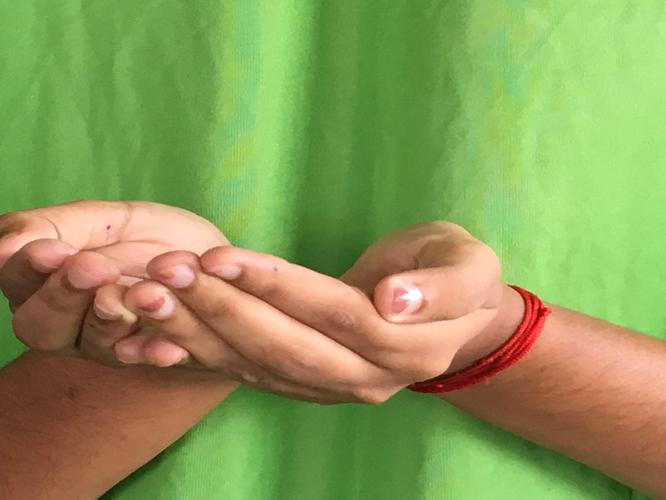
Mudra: Pushpaputa
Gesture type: double_hand